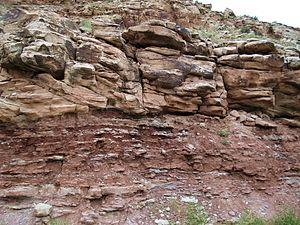
La formation de Morrison est une formation géologique datant du Jurassique supérieur qui recouvre une large partie de l'ouest des États-Unis, du Montana à l'Arizona et de l'Utah au Colorado. Des formations équivalentes existent aussi au Canada. La formation de Morrison est composée de grès, de siltites et de calcaires. C'est une des formations d'Amérique du Nord les plus riches en fossiles, notamment de dinosaures. La plupart des fossiles se trouvent dans des couches de siltstones et de grès déposés dans les lits de rivières et leurs plaines inondables.